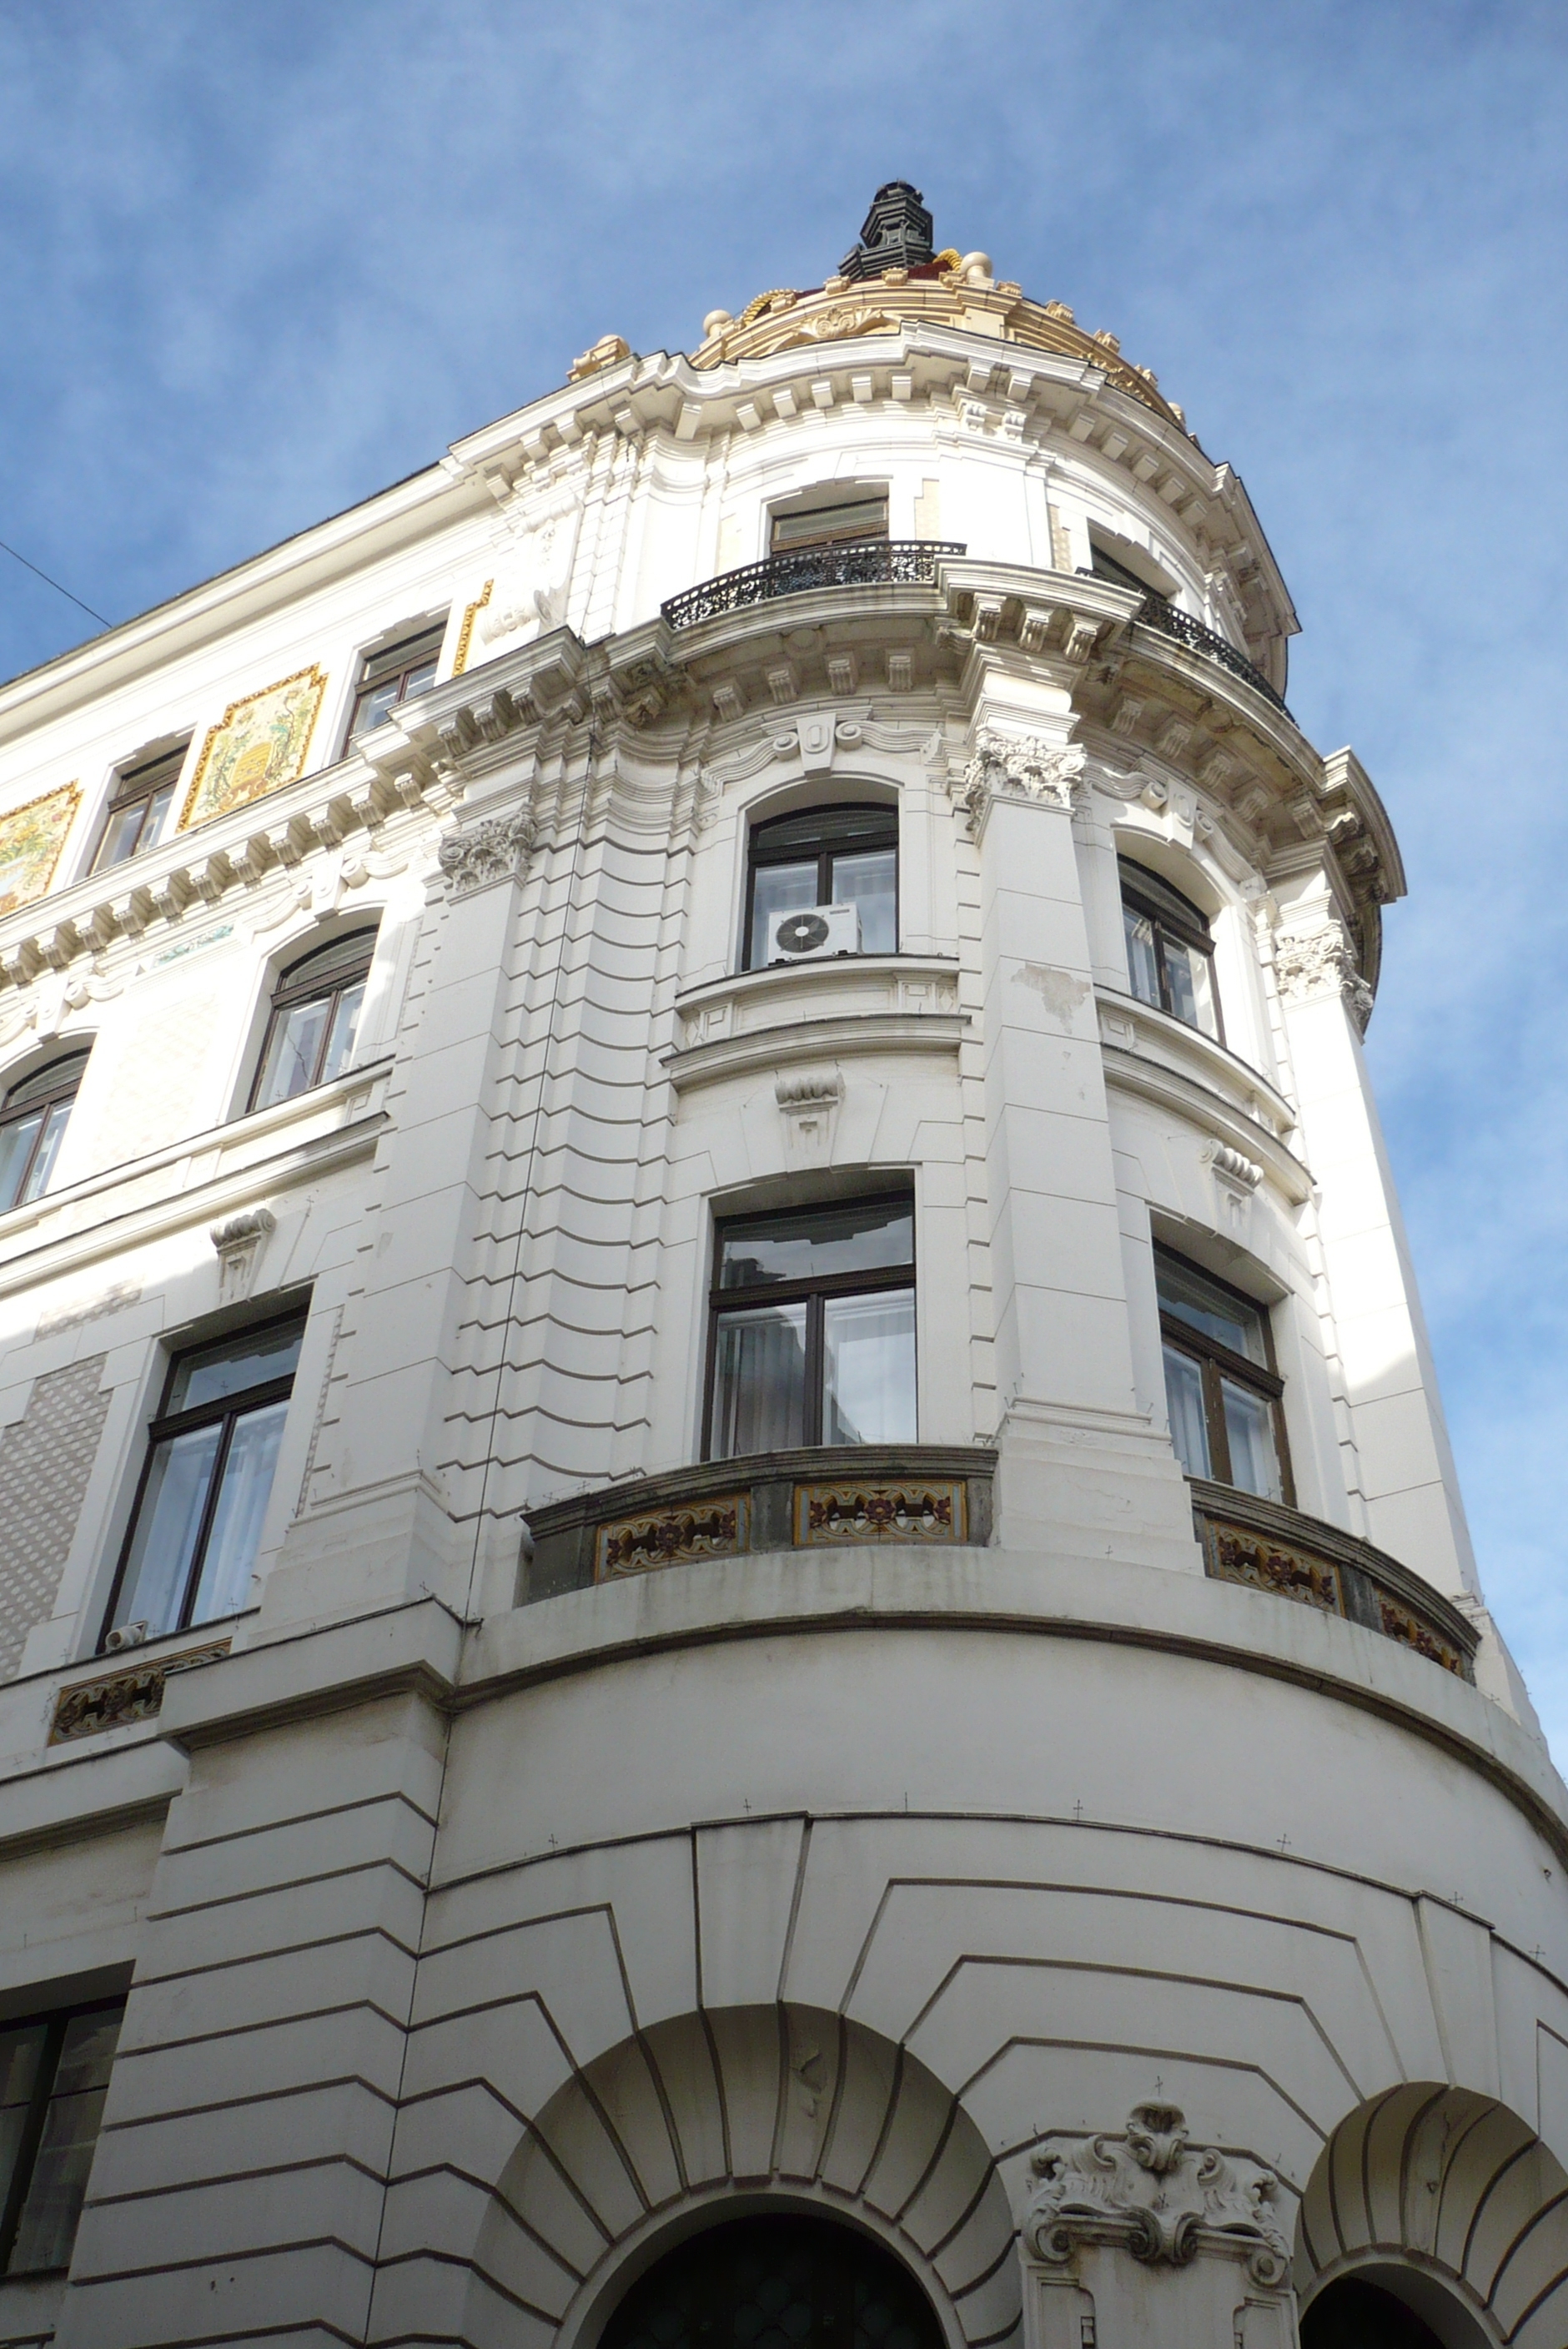
natural, sky, building, window, daytime, cloud, blue, wall, facade, tower, city, symmetry, tree, arch, apartment, medieval architecture, classical architecture, winter, historic site, condominium, rock, sash window, mixed use, mansion, turret, estate, dome, tourism, roof